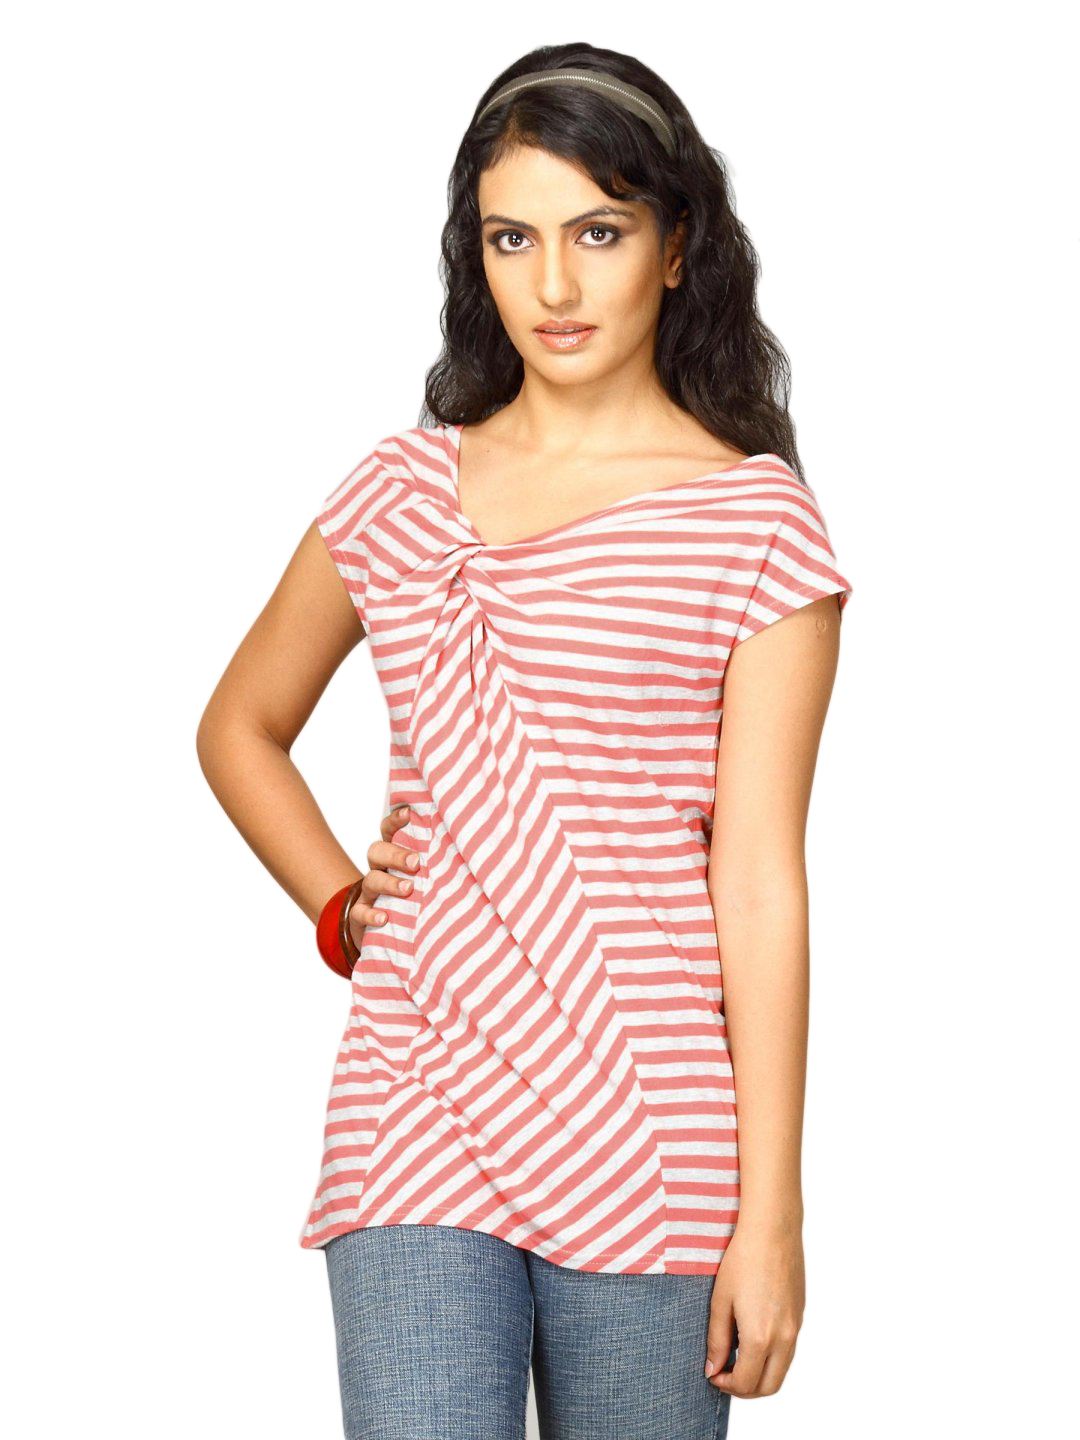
UCB Women Stripe Sleeveless Grey Orange Top
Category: Apparel / Topwear / Tops
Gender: Women
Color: Grey
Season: Summer 2011
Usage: Casual